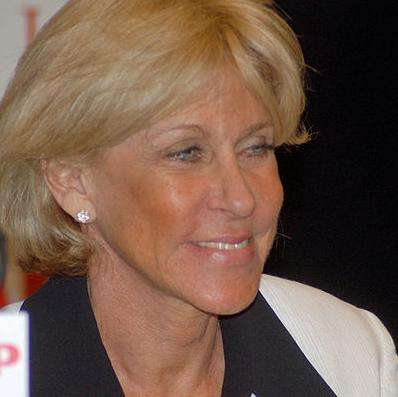
Age: 68